Irish Crown Jewels

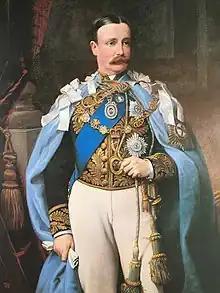
The Marquess of Londonderry as Viceroy and Grand Master

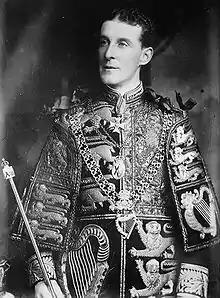
Sir Arthur Vicars

The original regalia of the Grand Master were only slightly more opulent than the insignia of an ordinary member of the order; the king's 1783 ordinance said they were to be "of the same materials and fashion as those of Our Knights, save only those alterations which befit Our dignity". The regalia were replaced in 1831 by new ones presented by William IV as part of a revision of the order's structure. They were delivered from London to Dublin on 15 March by the Earl of Erroll in a mahogany box together with a document titled "A Description of the Jewels of the Order of St. Patrick, made by command of His Majesty King William the Fourth, for the use of the Lord Lieutenant of Ireland, and which are Crown Jewels." They contained 394 precious stones taken from the English Crown Jewels of Queen Charlotte and the Order of the Bath star of her husband George III. The jewels were assembled by Rundell & Bridge. On the badge, of St Patrick's blue enamel, the green shamrock was of emeralds and the red saltire of rubies; the motto of the order was in pink diamonds and the encrustation was of Brazilian diamonds of the first water. Notices issued after the theft described the jewels thus: